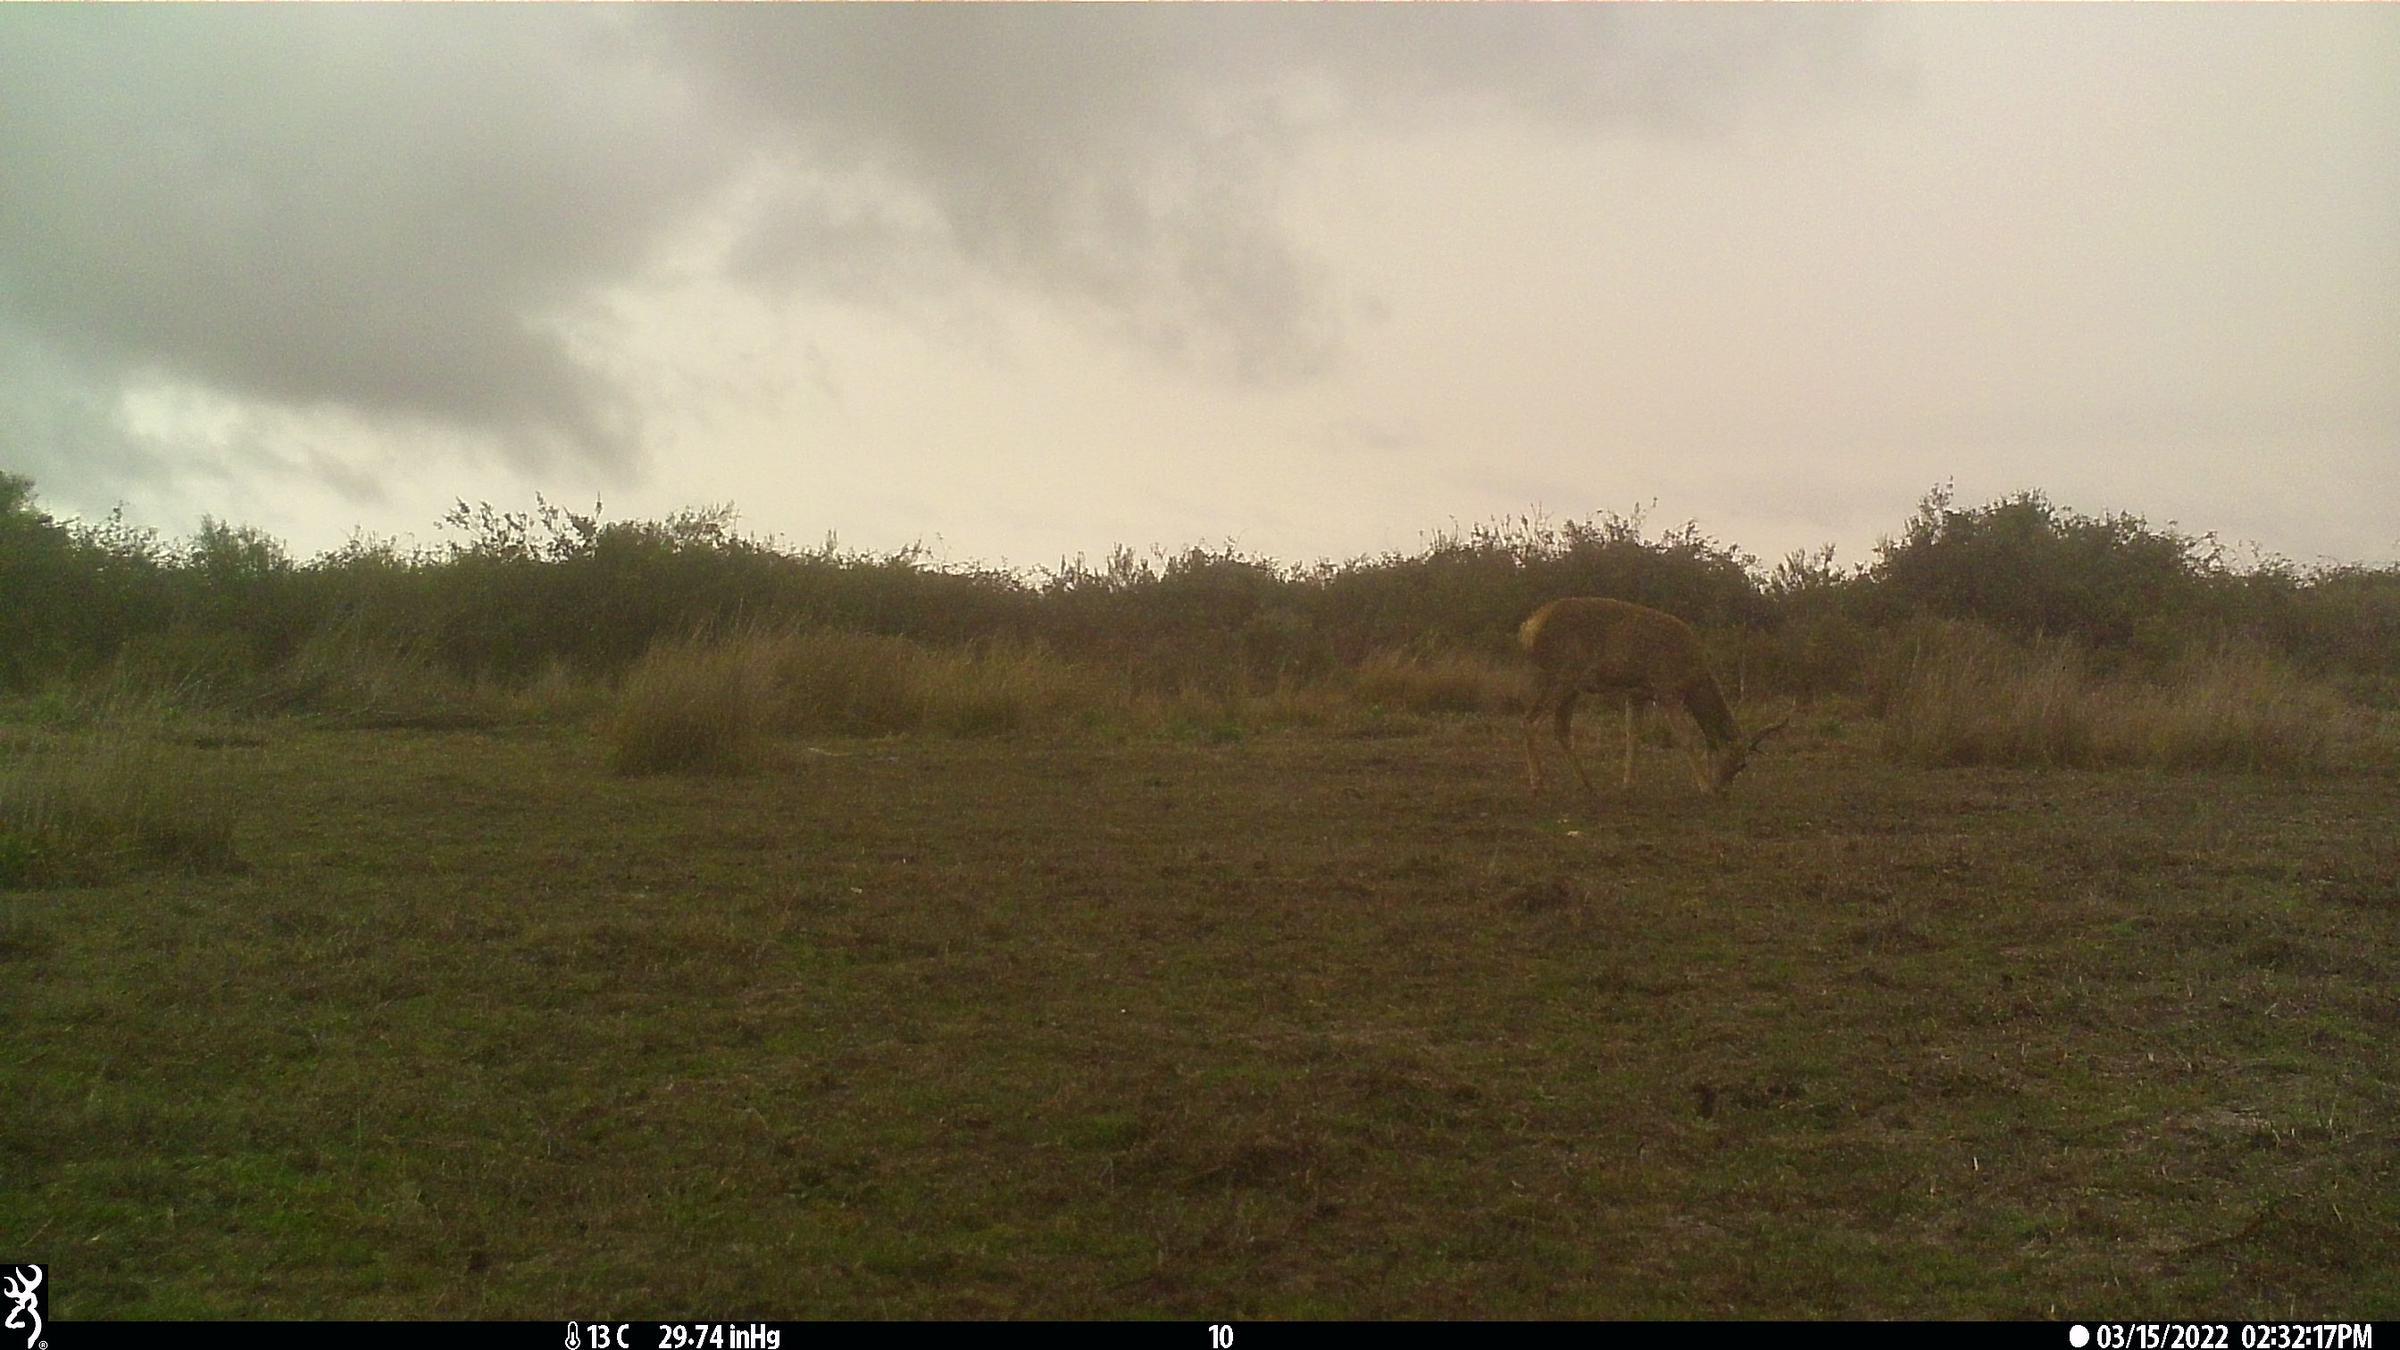
Species: Cervus elaphus